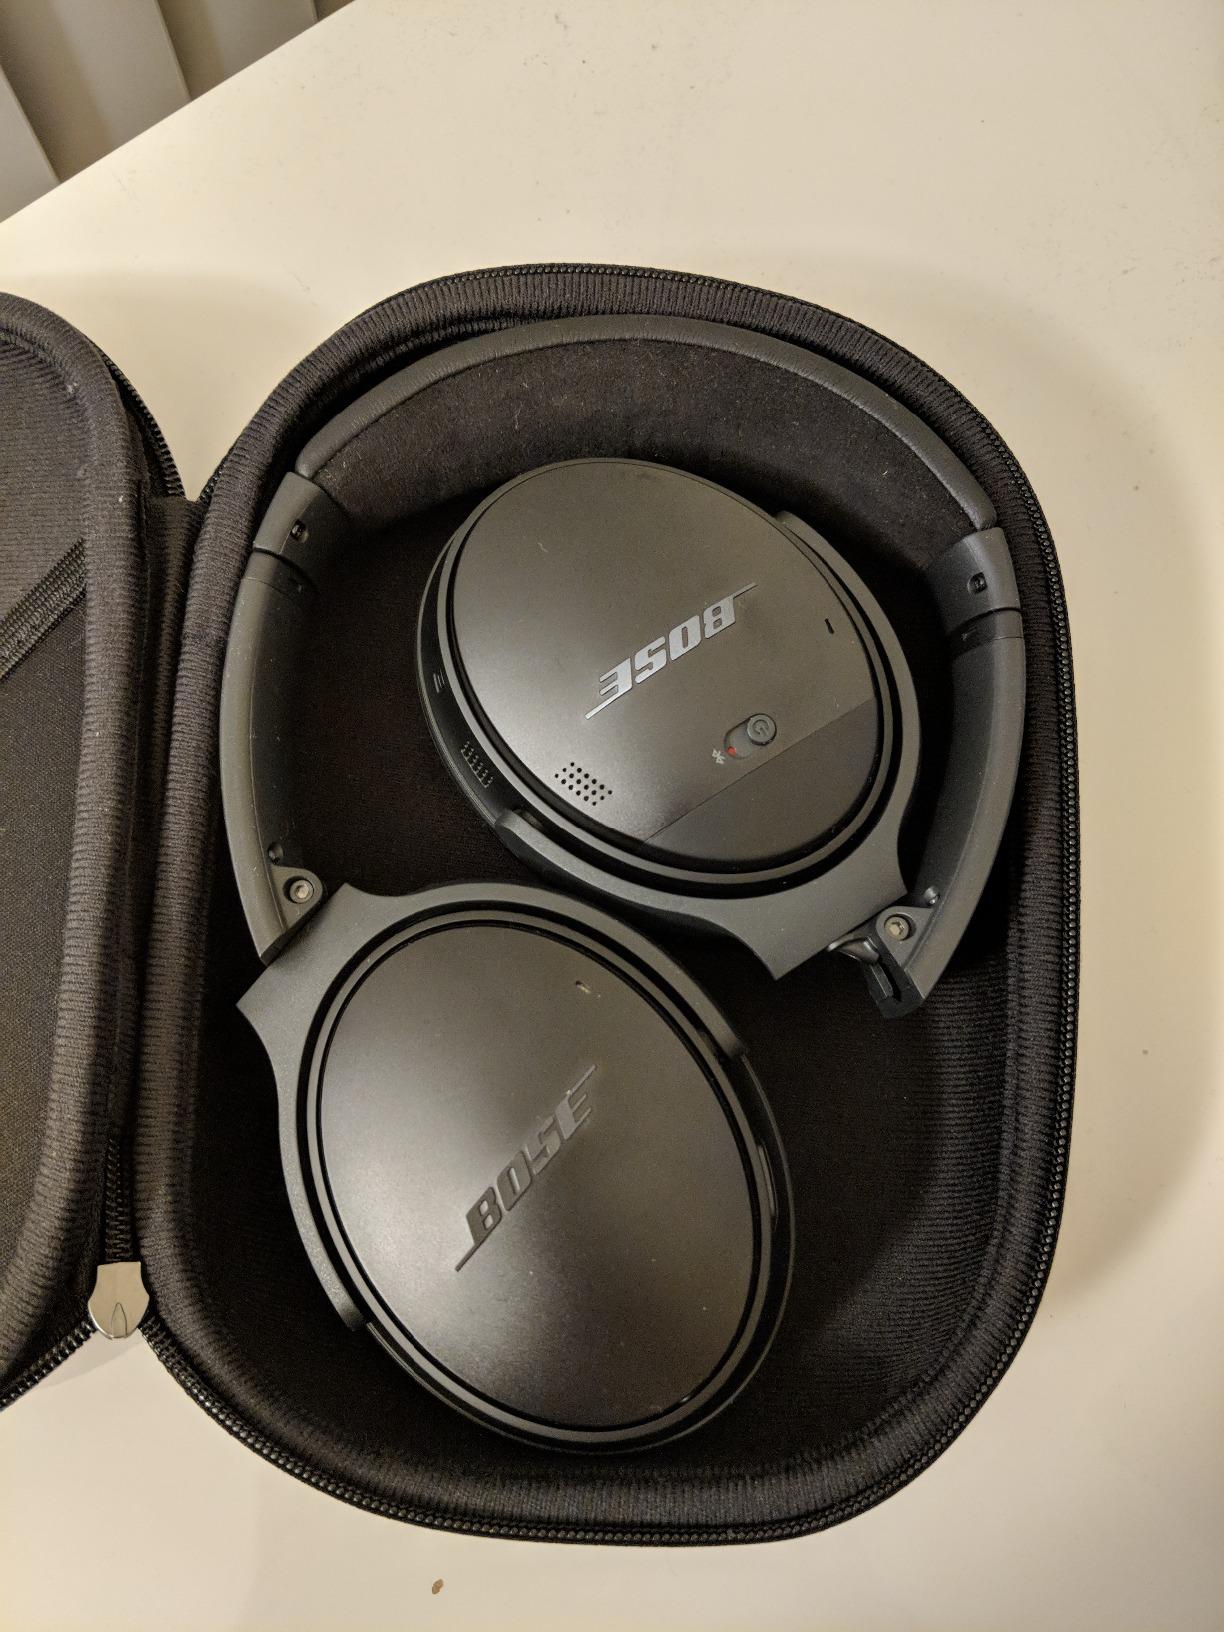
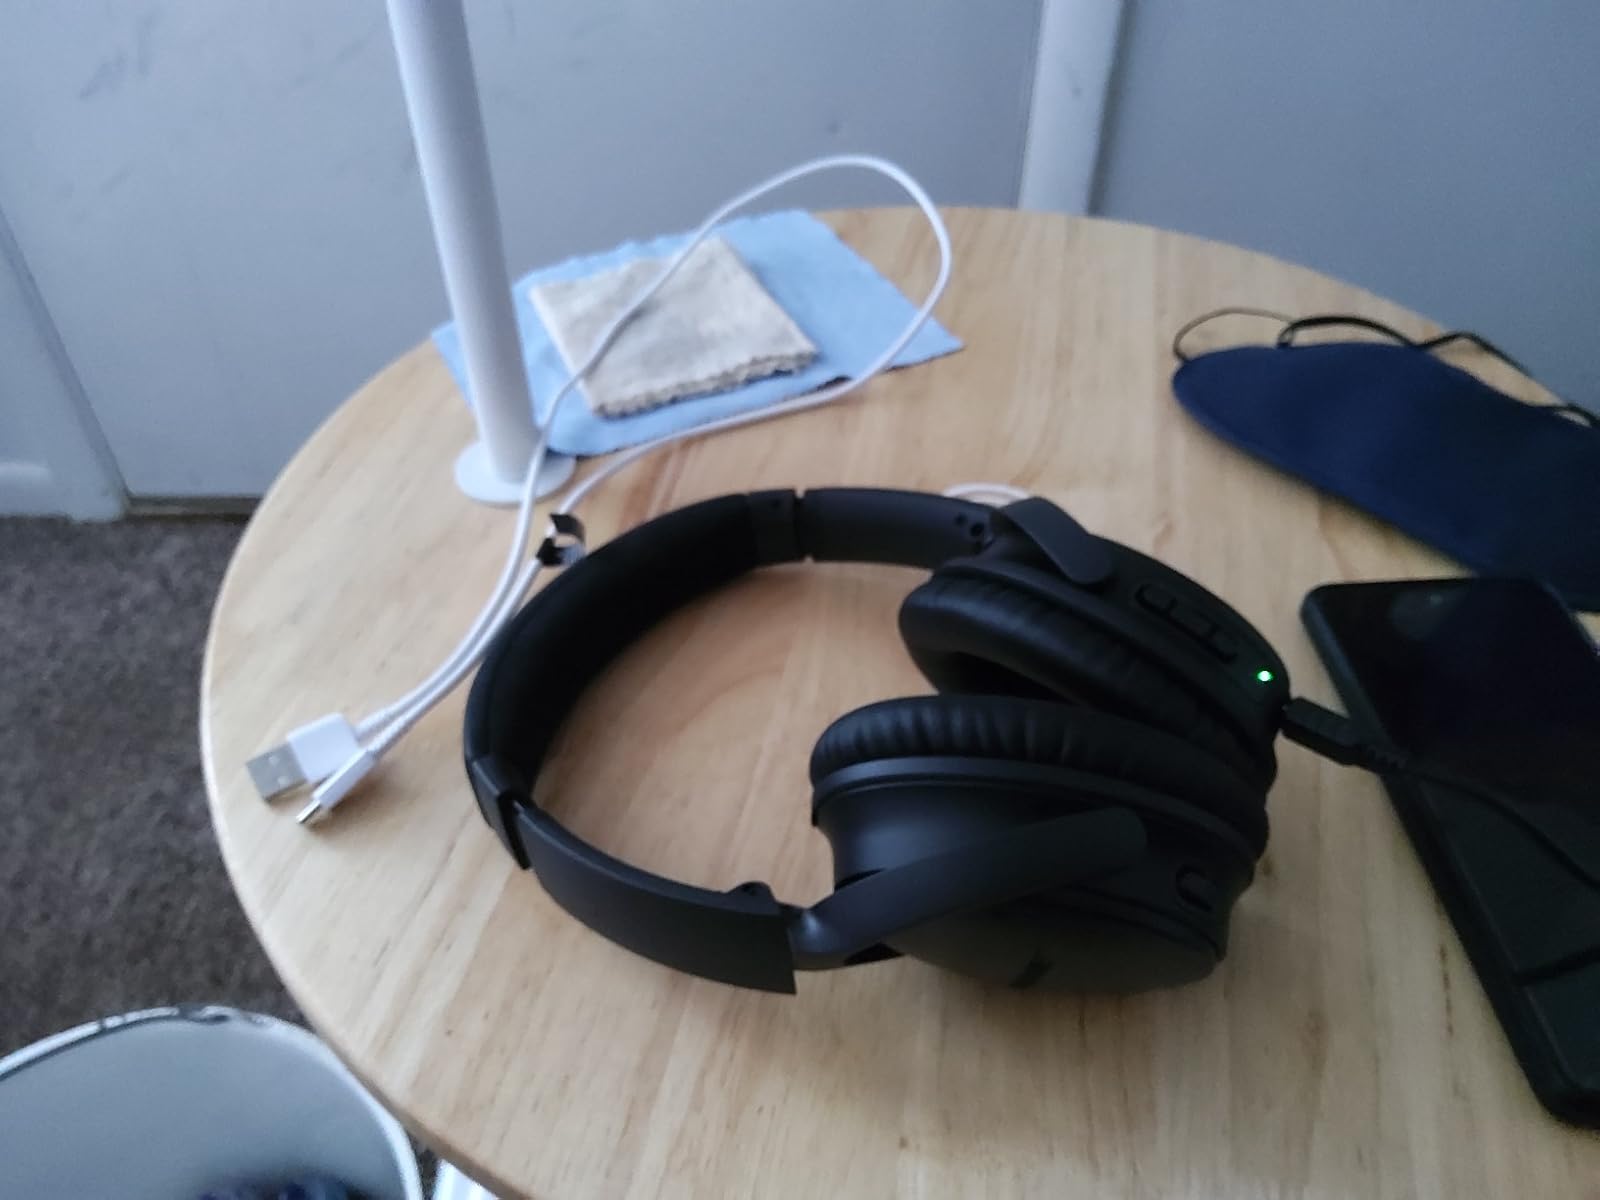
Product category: headphones
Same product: yes